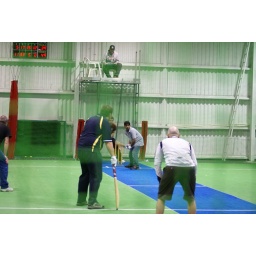
*yours truely* waiting to smack that ball over the field